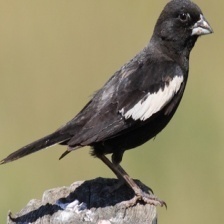
Species: LARK BUNTING
Scientific name: CALAMOSPIZA MELANOCORYS
ImageNet parent category: indigo_bunting